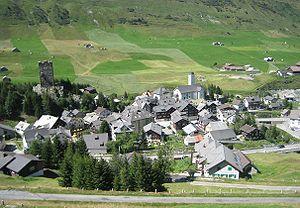
Hospental est une commune suisse du canton d'Uri.